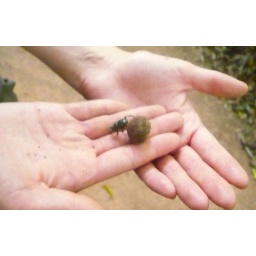
rolling a ball of howler monkey dung right in Ginny's hand